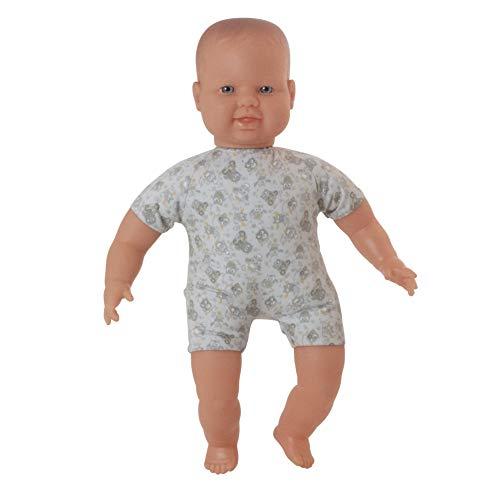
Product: Miniland 15.75'' Soft Body Baby Doll, Caucasian
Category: Toys & Games | Dolls & Accessories | Dolls
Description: Your child will love caring for Miniland's beautiful 15.75'' Soft Body Baby Doll.
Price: $27.26
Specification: ProductDimensions:16.5x3.9x8.3inches|ItemWeight:1.05pounds|ShippingWeight:1.05pounds(Viewshippingratesandpolicies)|DomesticShipping:ItemcanbeshippedwithinU.S.|InternationalShipping:ThisitemcanbeshippedtoselectcountriesoutsideoftheU.S.LearnMore|ASIN:B001AO1L8U|Itemmodelnumber:31061|Manufacturerrecommendedage:10months-6years